Verdicchio

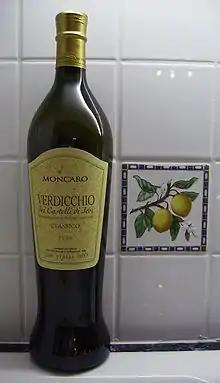
Verdicchio dei Castelli di Jesi in the classic Anfora bottle, a DOC wine from Marche, Italy

While Verdicchio is widely grown throughout the Marche, Umbria and Lazio regions, it is most often encountered in the DOC wines of Verdicchio di Matelica and Verdicchio dei Castelli di Jesi. Castelli di Jesi, located around the commune of Iesi in the Ancona province, is the larger of the two areas and tends to produce a higher volume of wine. In Matelica, located in the nearby province of Macerata, the yields for Verdicchio are more restricted under DOC regulation with the best vineyard locations situated along hillsides of the Esino Valley.